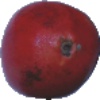
Label: pomegranate